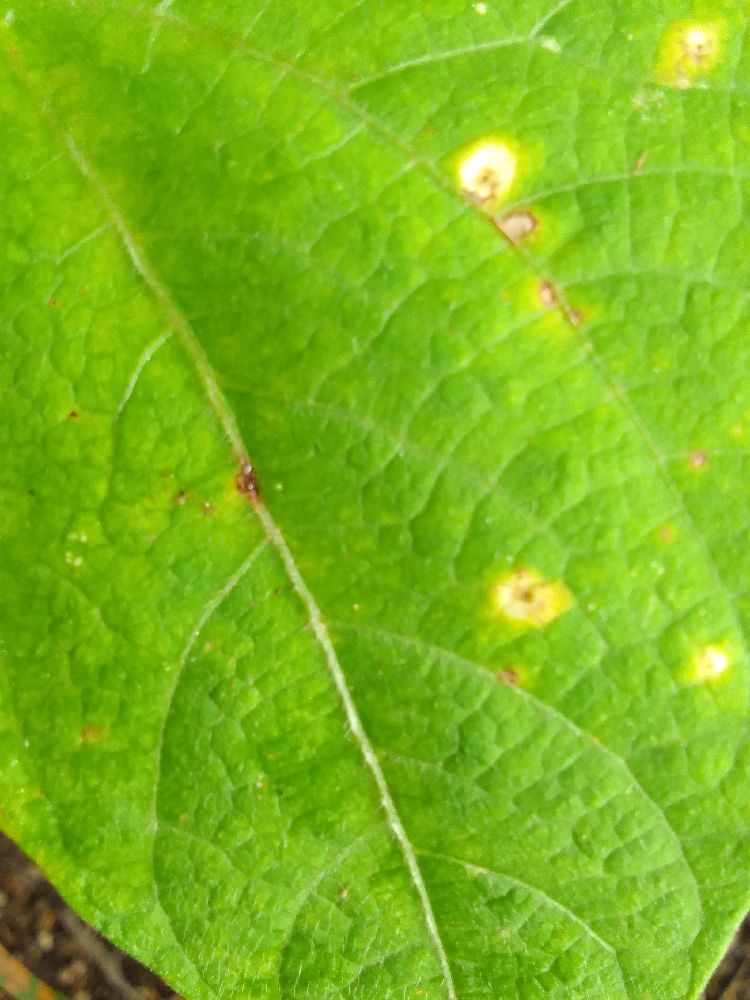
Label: rust